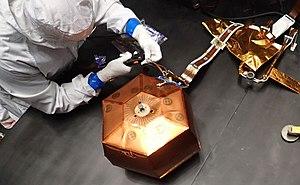
InSight est une mission d'exploration de la planète Mars développée par l'agence spatiale américaine, la NASA, et qui a décollé le 5 mai 2018 pour atterrir à la surface de la planète le 26 novembre 2018.